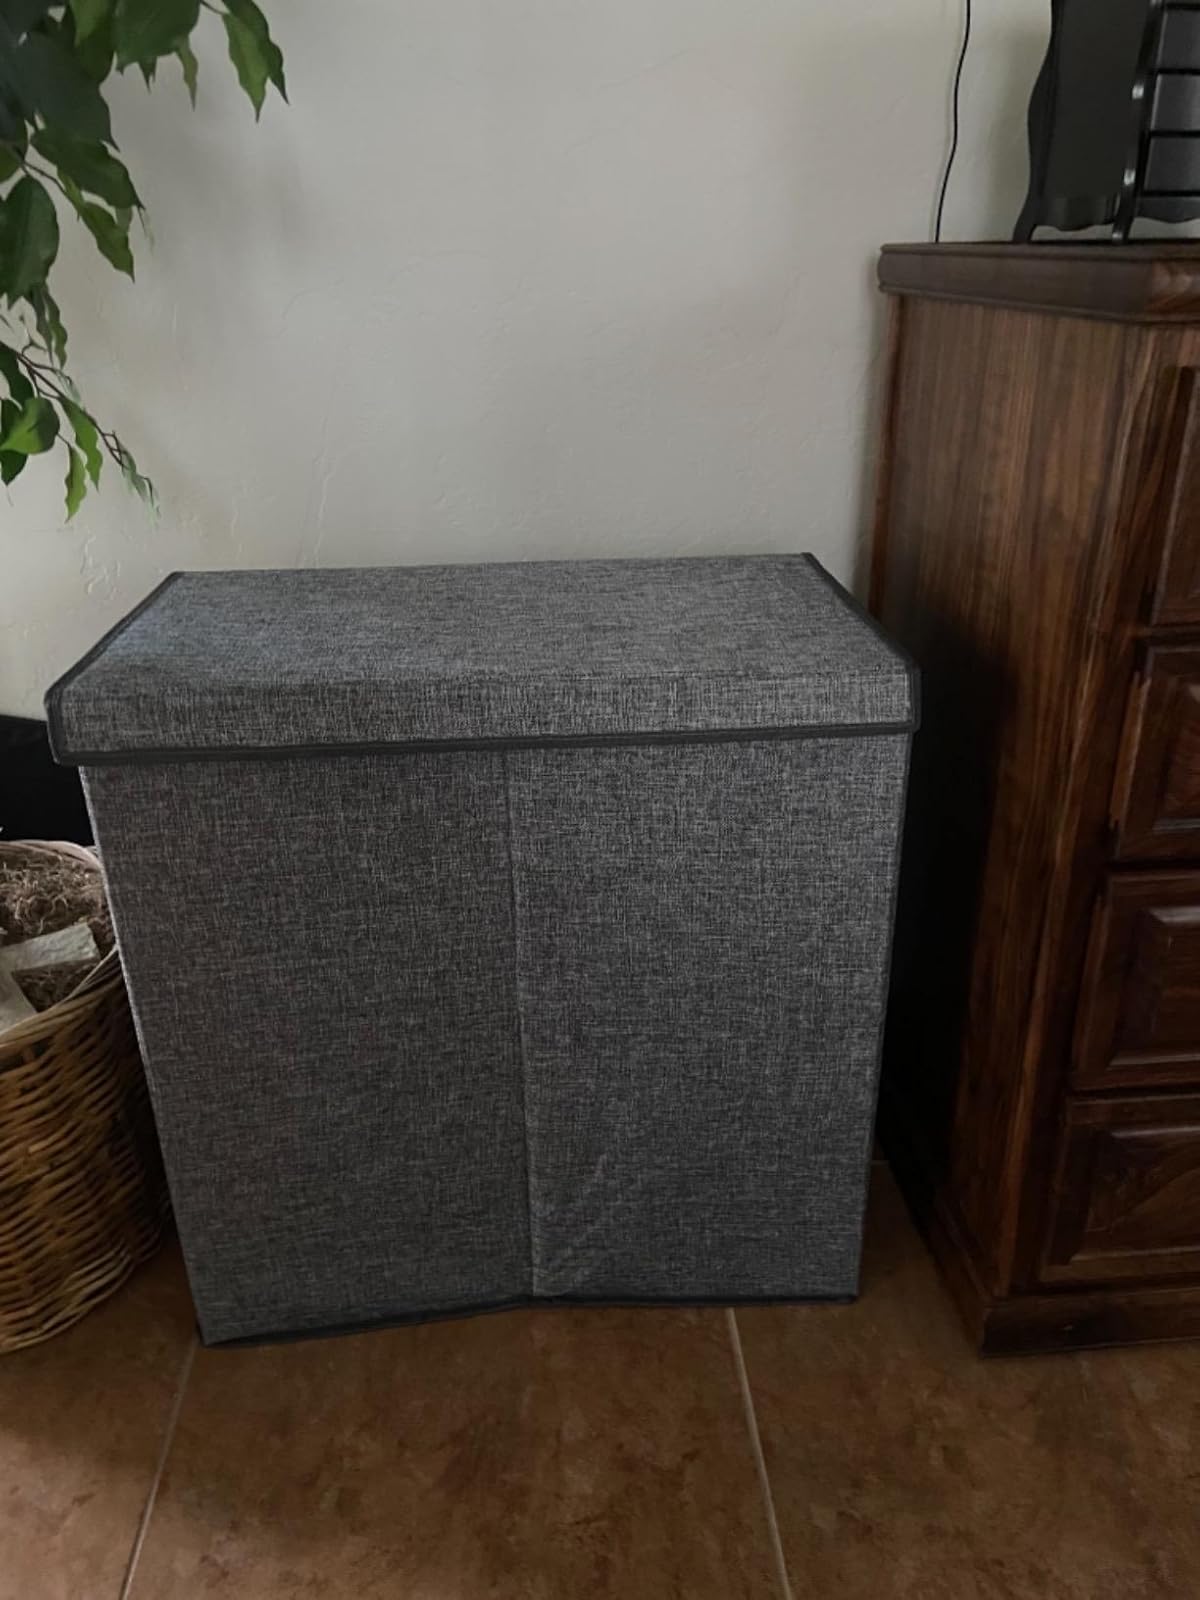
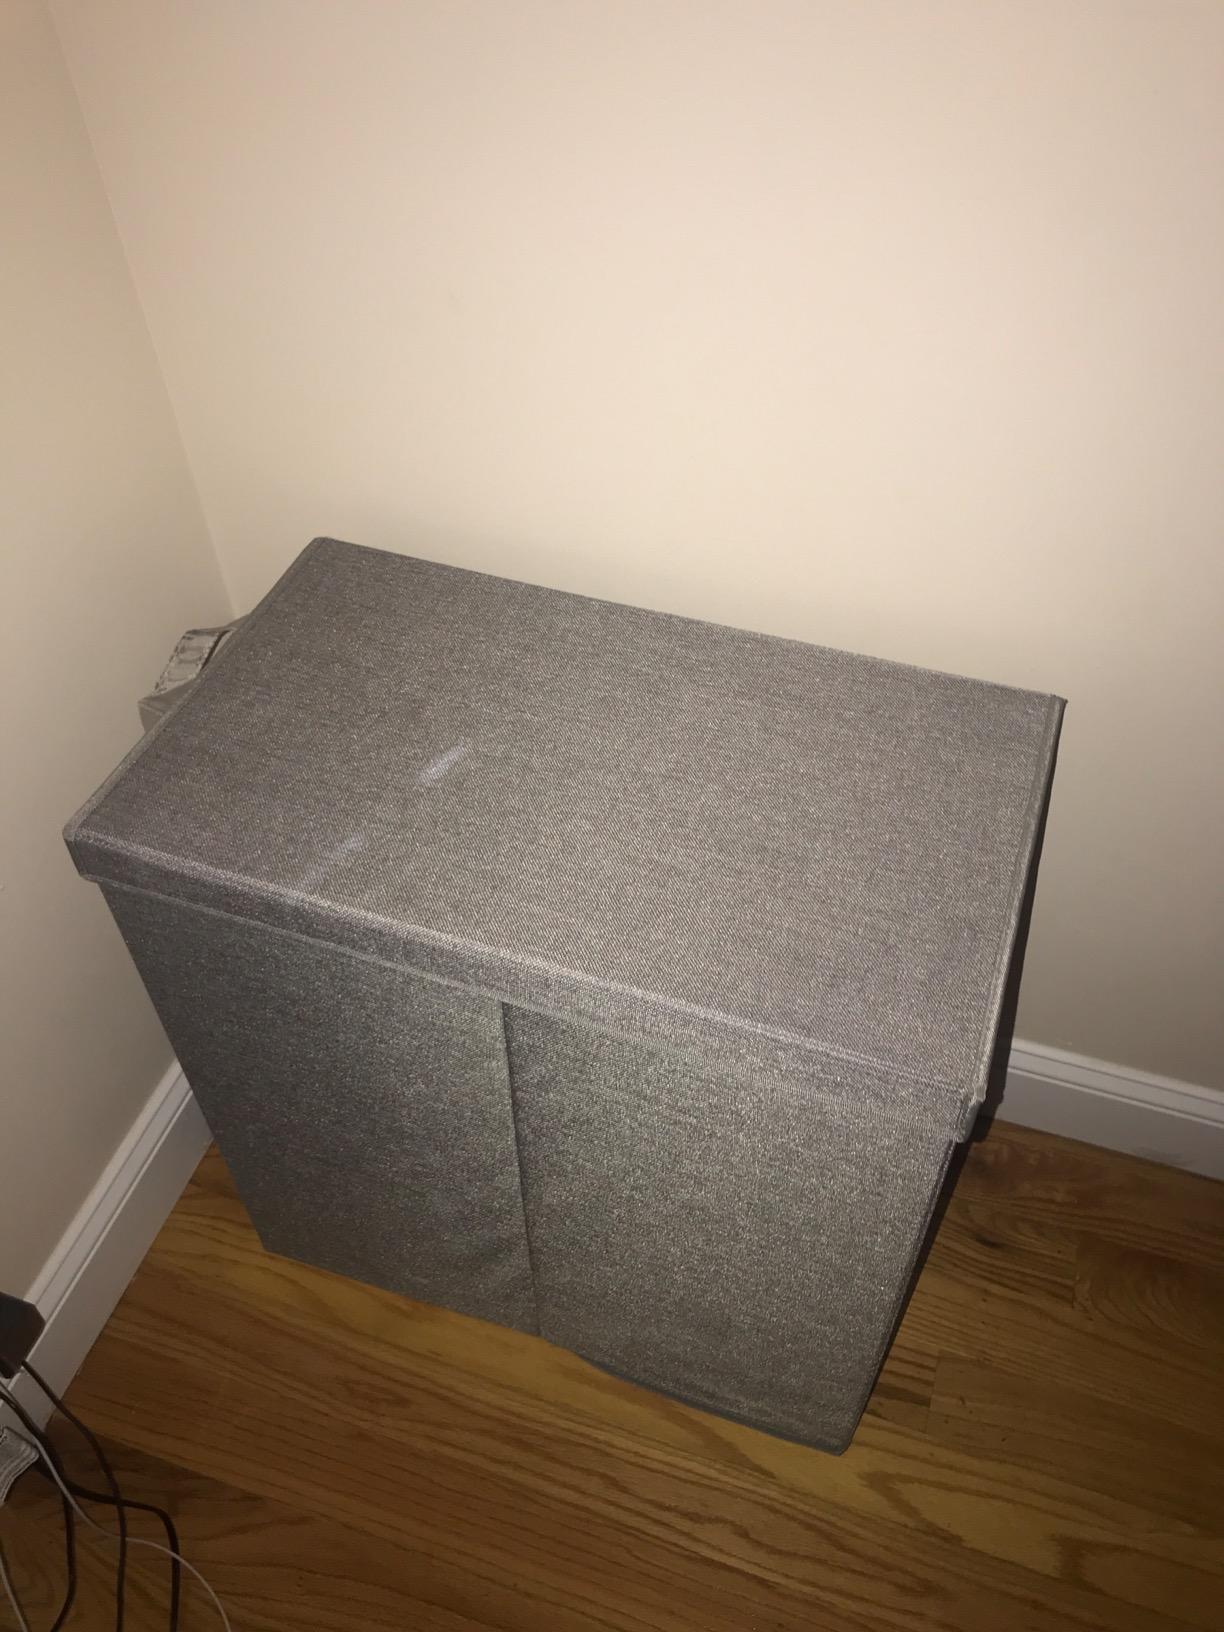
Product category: items_hamper
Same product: yes